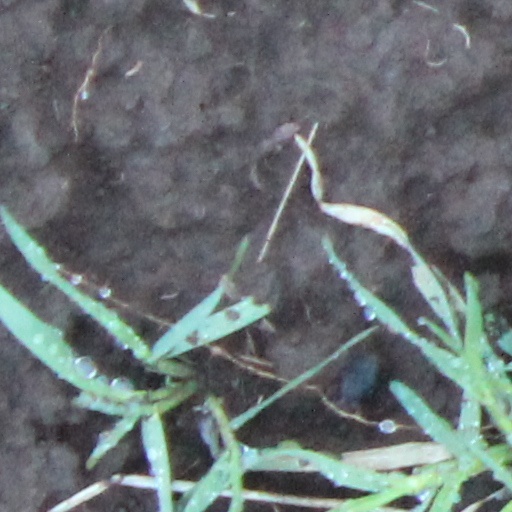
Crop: wheat